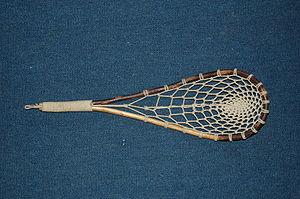
La pelote basque regroupe plusieurs jeux de balle issus du jeu de paume. Dans la plupart des spécialités, le jeu consiste à envoyer, de volée ou après un rebond, la pelote contre un mur principal, nommé fronton, afin qu'elle retombe sur l'aire de jeu nommée cancha. Le point continue jusqu'à ce qu'une équipe commette une faute ou n'arrive pas à relancer la pelote avant le deuxième rebond.